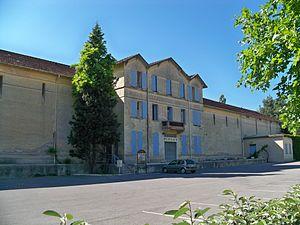
Cave coopérative vinicole d'Ansouis, Vaucluse, France
Ansouis est une commune française située dans le département de Vaucluse, en région Provence-Alpes-Côte d'Azur.